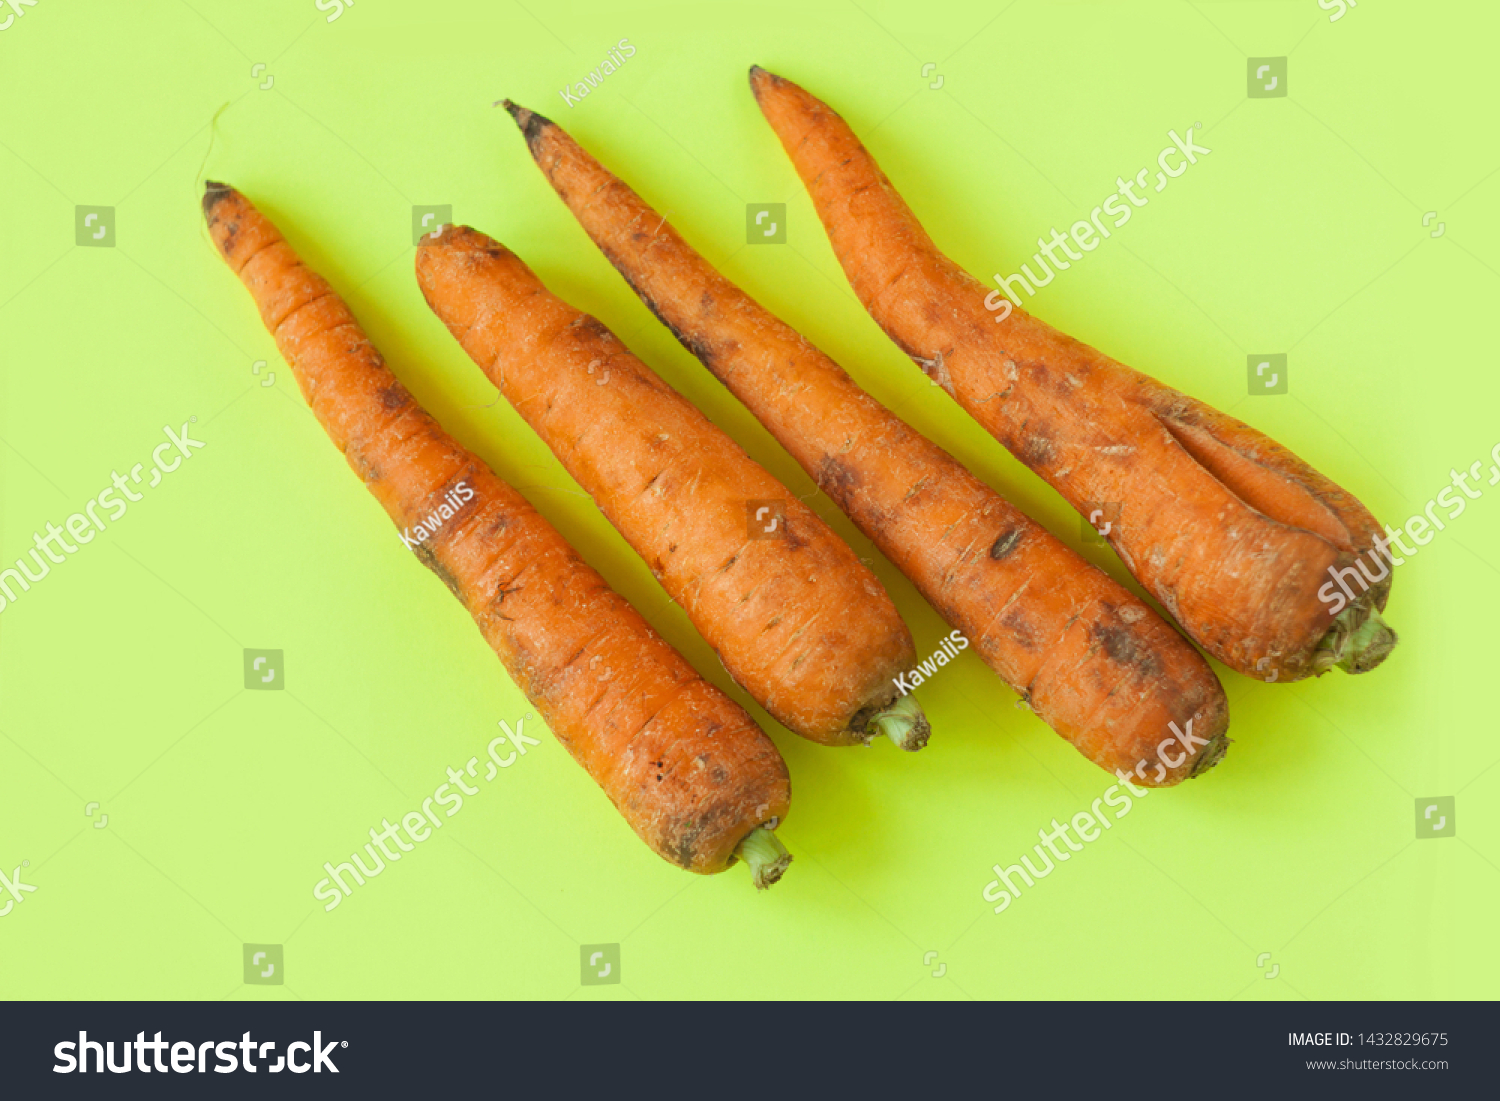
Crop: unknown
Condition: carrot_carrot_cavity_spot